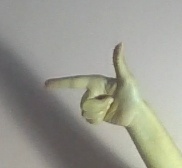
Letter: yaa